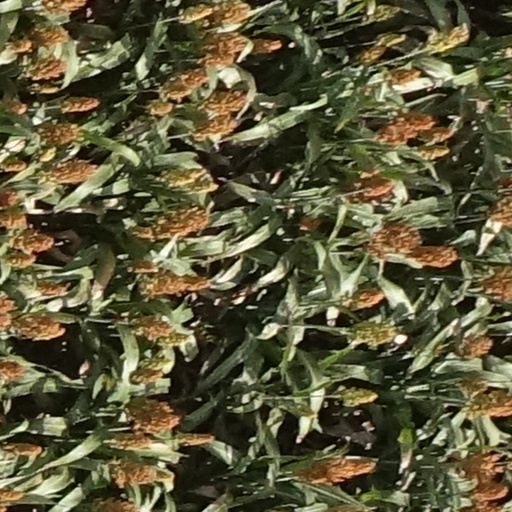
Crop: sorghum